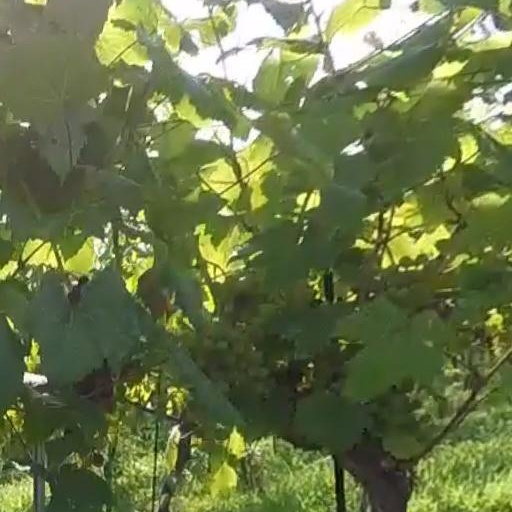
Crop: grape